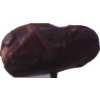
Label: dates